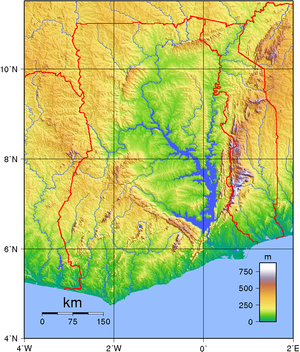
Ghana / Geografi
Ghanas topografi.
Ghana, officielt Republikken Ghana, er et land i Vestafrika. Hovedstaden i Ghana er Accra. Landet grænser op til Elfenbenskysten mod vest, Burkina Faso mod nord, Togo mod øst og Atlanterhavet mod syd. Før kolonitiden bestod landet af en række kongedømmer. Handel med europæiske lande blomstrede op efter kontakt med portugiserne i det 15. århundrede. Briterne etablerede en kronkoloni i 1874 og kaldte området for Guldkysten.